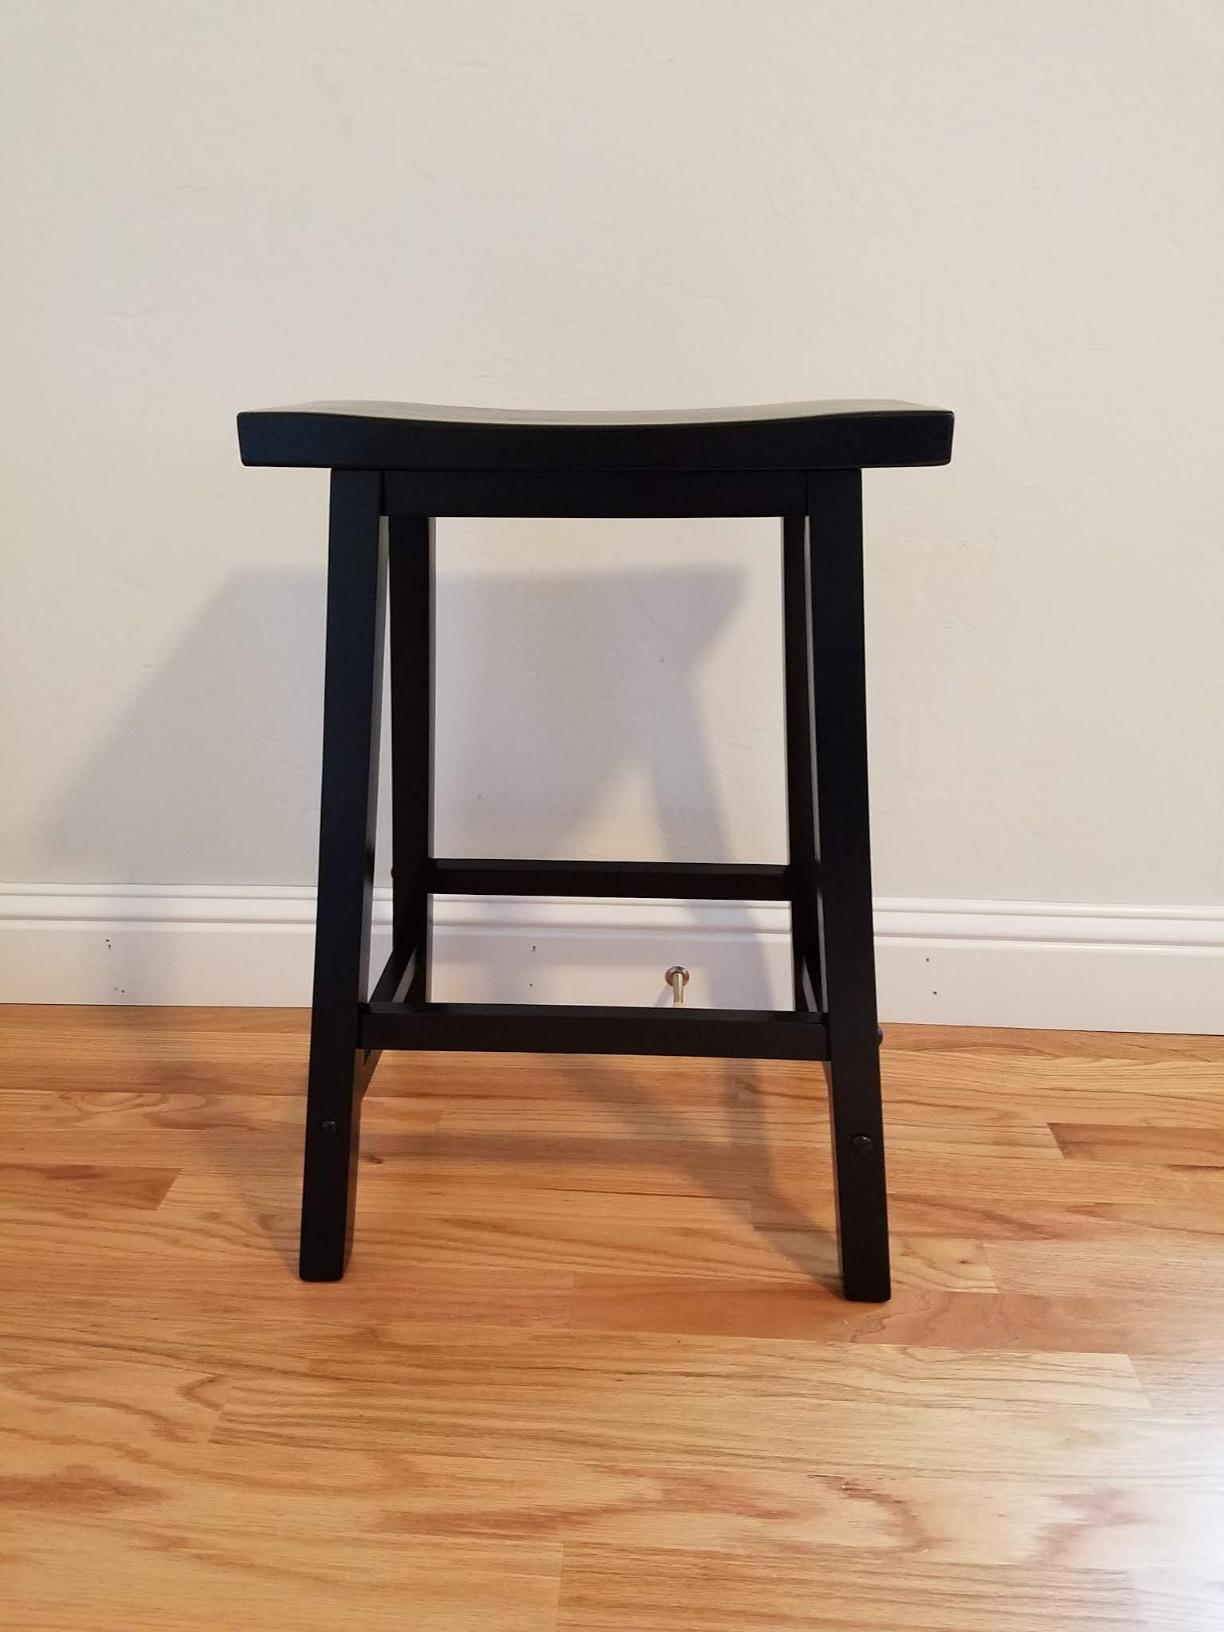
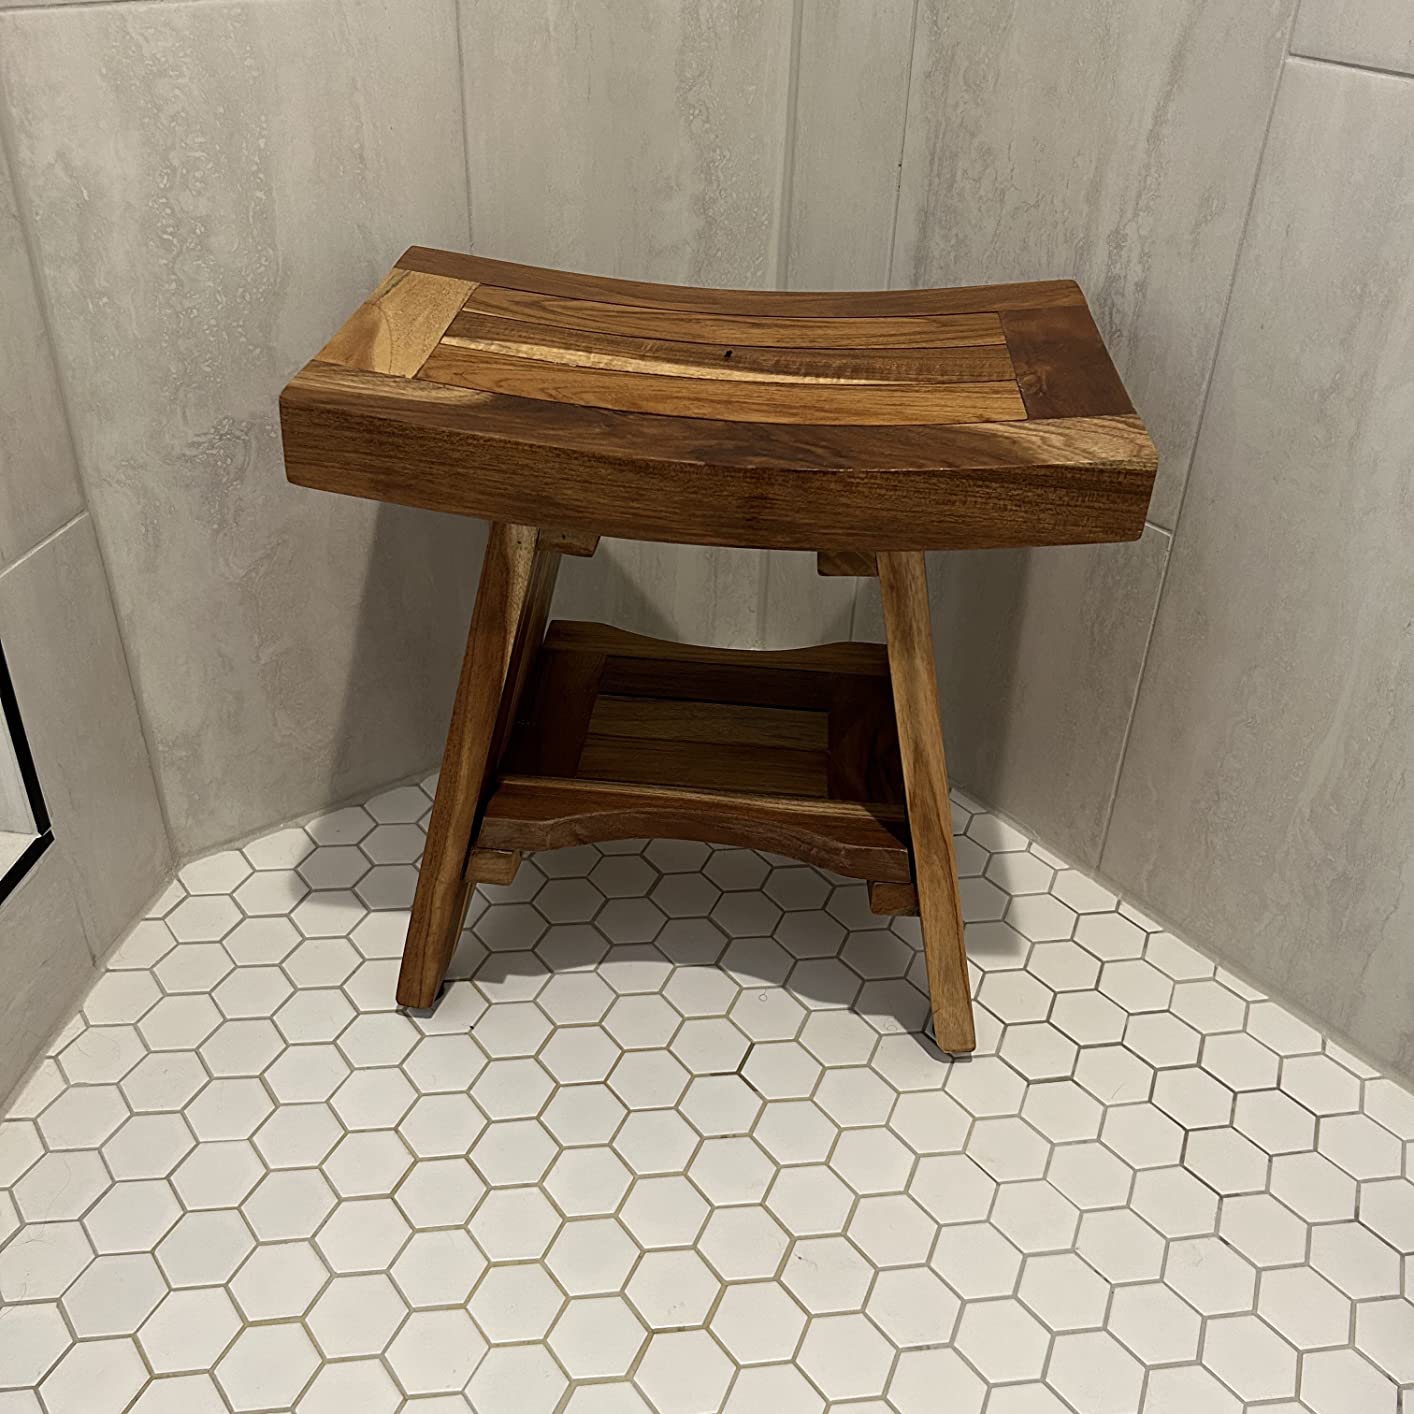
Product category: stool
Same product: no